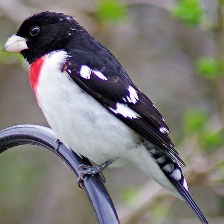
Species: ROSE BREASTED GROSBEAK
Scientific name: PHEUCTICUS LUDOVICIANUS